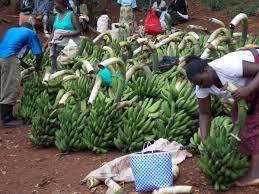
Katika soko kuna biashara ambayo inaendelea na biashara ii ni biashara ya uuzaji ndizi ambayo unaweza kupata mapato mazuri ikiwa una ndizi unaweza kuuza.